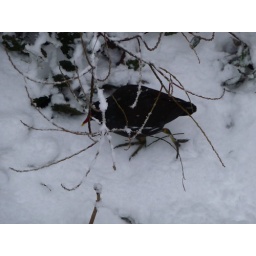
I spotted the moorhen when I was walking down the bridge over the Cherwell.